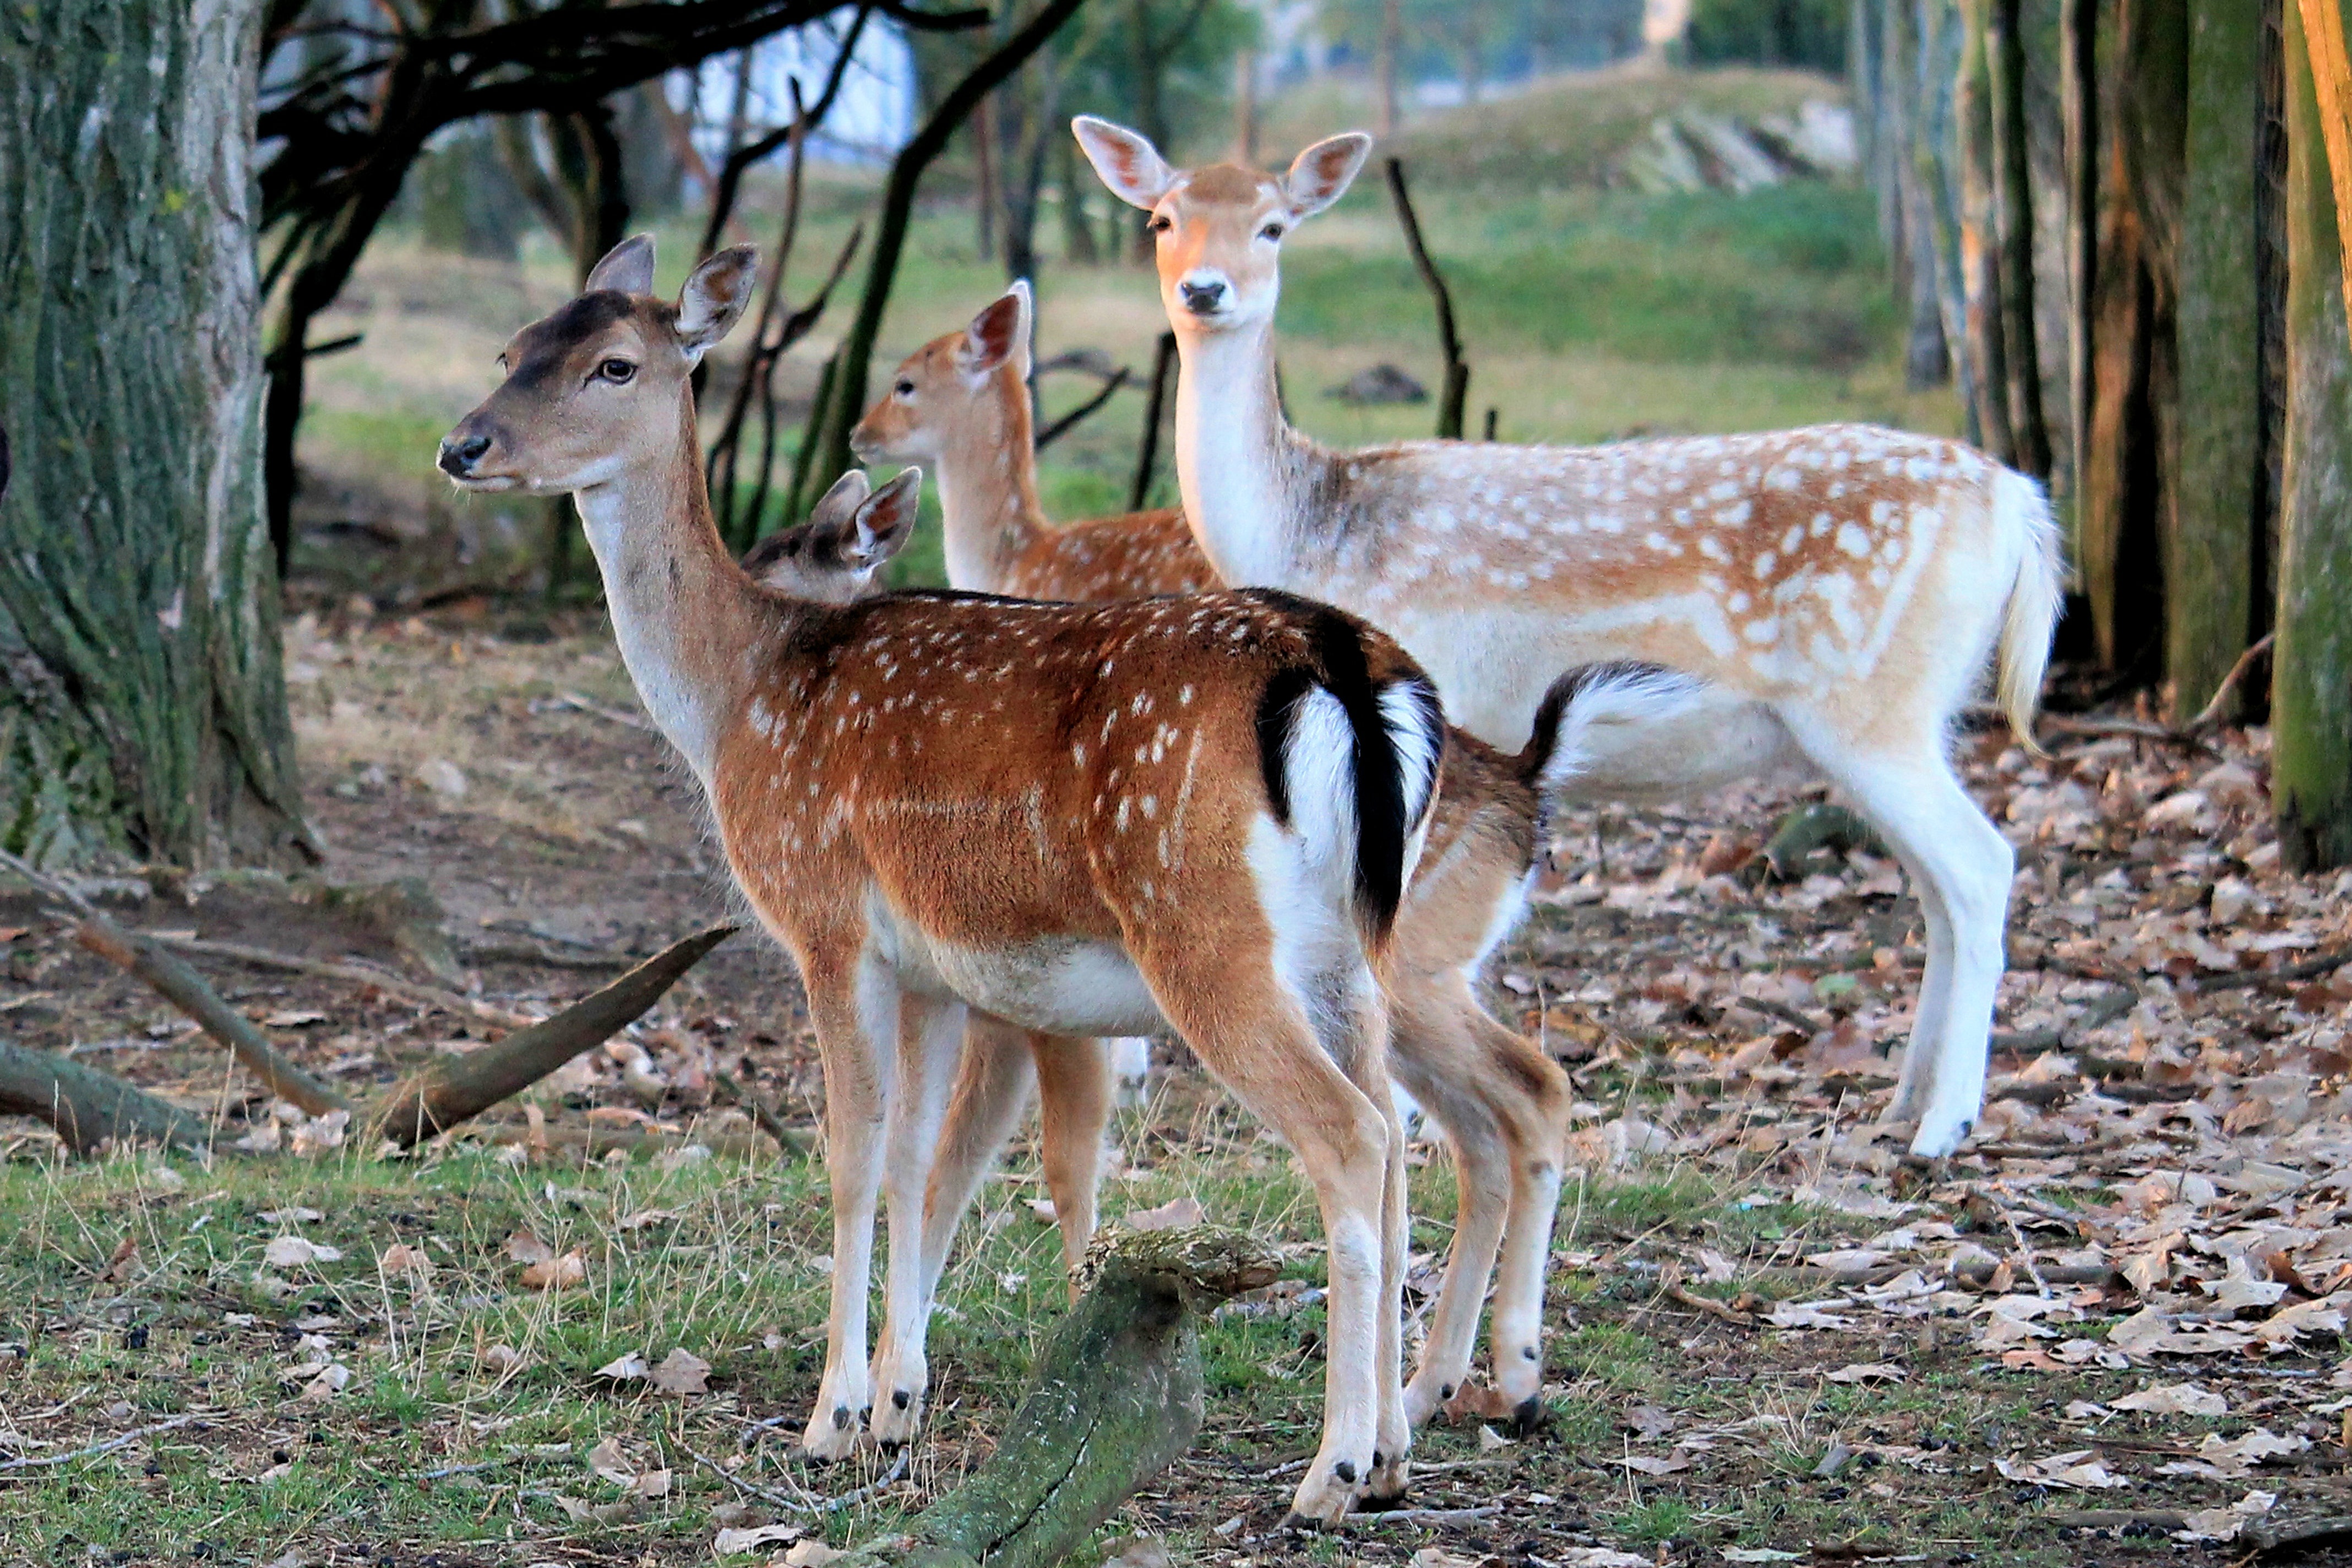
nature, forest, wildlife, wild, deer, zoo, mammal, fauna, gazelle, vertebrate, roe deer, scheu, fallow deer, vicuna, white tailed deer, guanaco